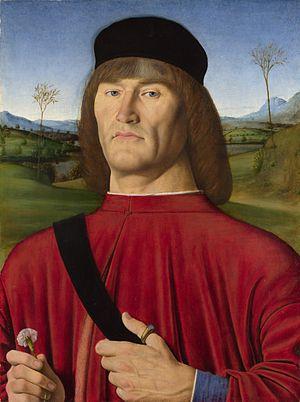
Le Sénat de Venise, connu également sous ses noms italiens Consiglio dei Pregadi ou également Consiglio dei Rogadi ou tout simplement Senato était une institution de la république de Venise fondée en 1229 comme organe délibératif supérieur de la République en ce qui concernait la politique étrangères et les problèmes courants, mais avec un mécanisme de décision plus restreint que le Grand Conseil souverain.
Galeazzo da Sanseverino, comte de Caiazzo, en français Galéas de Saint-Séverin, né le 12 juin 1458 à Naples et tué le 24 février 1525 à la bataille de Pavie, est un condottiere italien puis français, considéré comme le meilleur écuyer de sa génération. Il devint ainsi grand écuyer de France, de François Iᵉʳ et a été l'un des mécènes de Léonard de Vinci qui habita dans sa maison de Milan, puis ami d'Albrecht Dürer.
Andrea Solari ou Solario né Andrea di Bartolo, est un peintre italien de la Renaissance, membre de la famille Solari, qui fut une dynastie d'architectes et d'artistes.